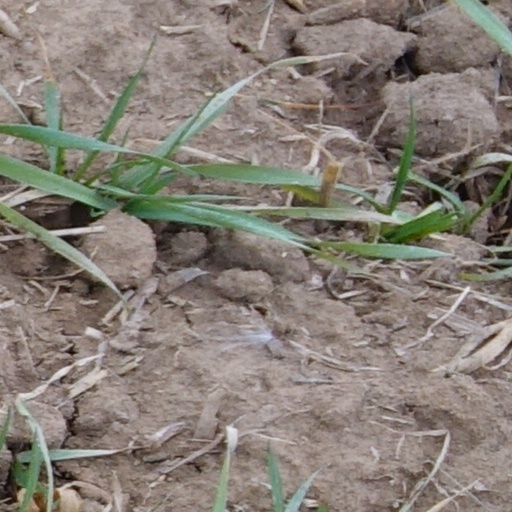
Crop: wheat